Paige Sandhu

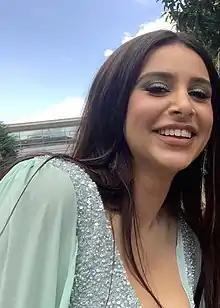
Sandhu in 2022

Paige Courtney S. Sandhu (born 28 October 1992) is an English actress. She began her career with appearances in "Doctors" and "Endeavour", before being cast as Meena Jutla in the ITV soap opera "Emmerdale" (2020–2022). For her portrayal, she received critical acclaim, won Best Villain at the "Inside Soap" Awards two years in a row and won Best Leading Performer at the 2022 British Soap Awards.